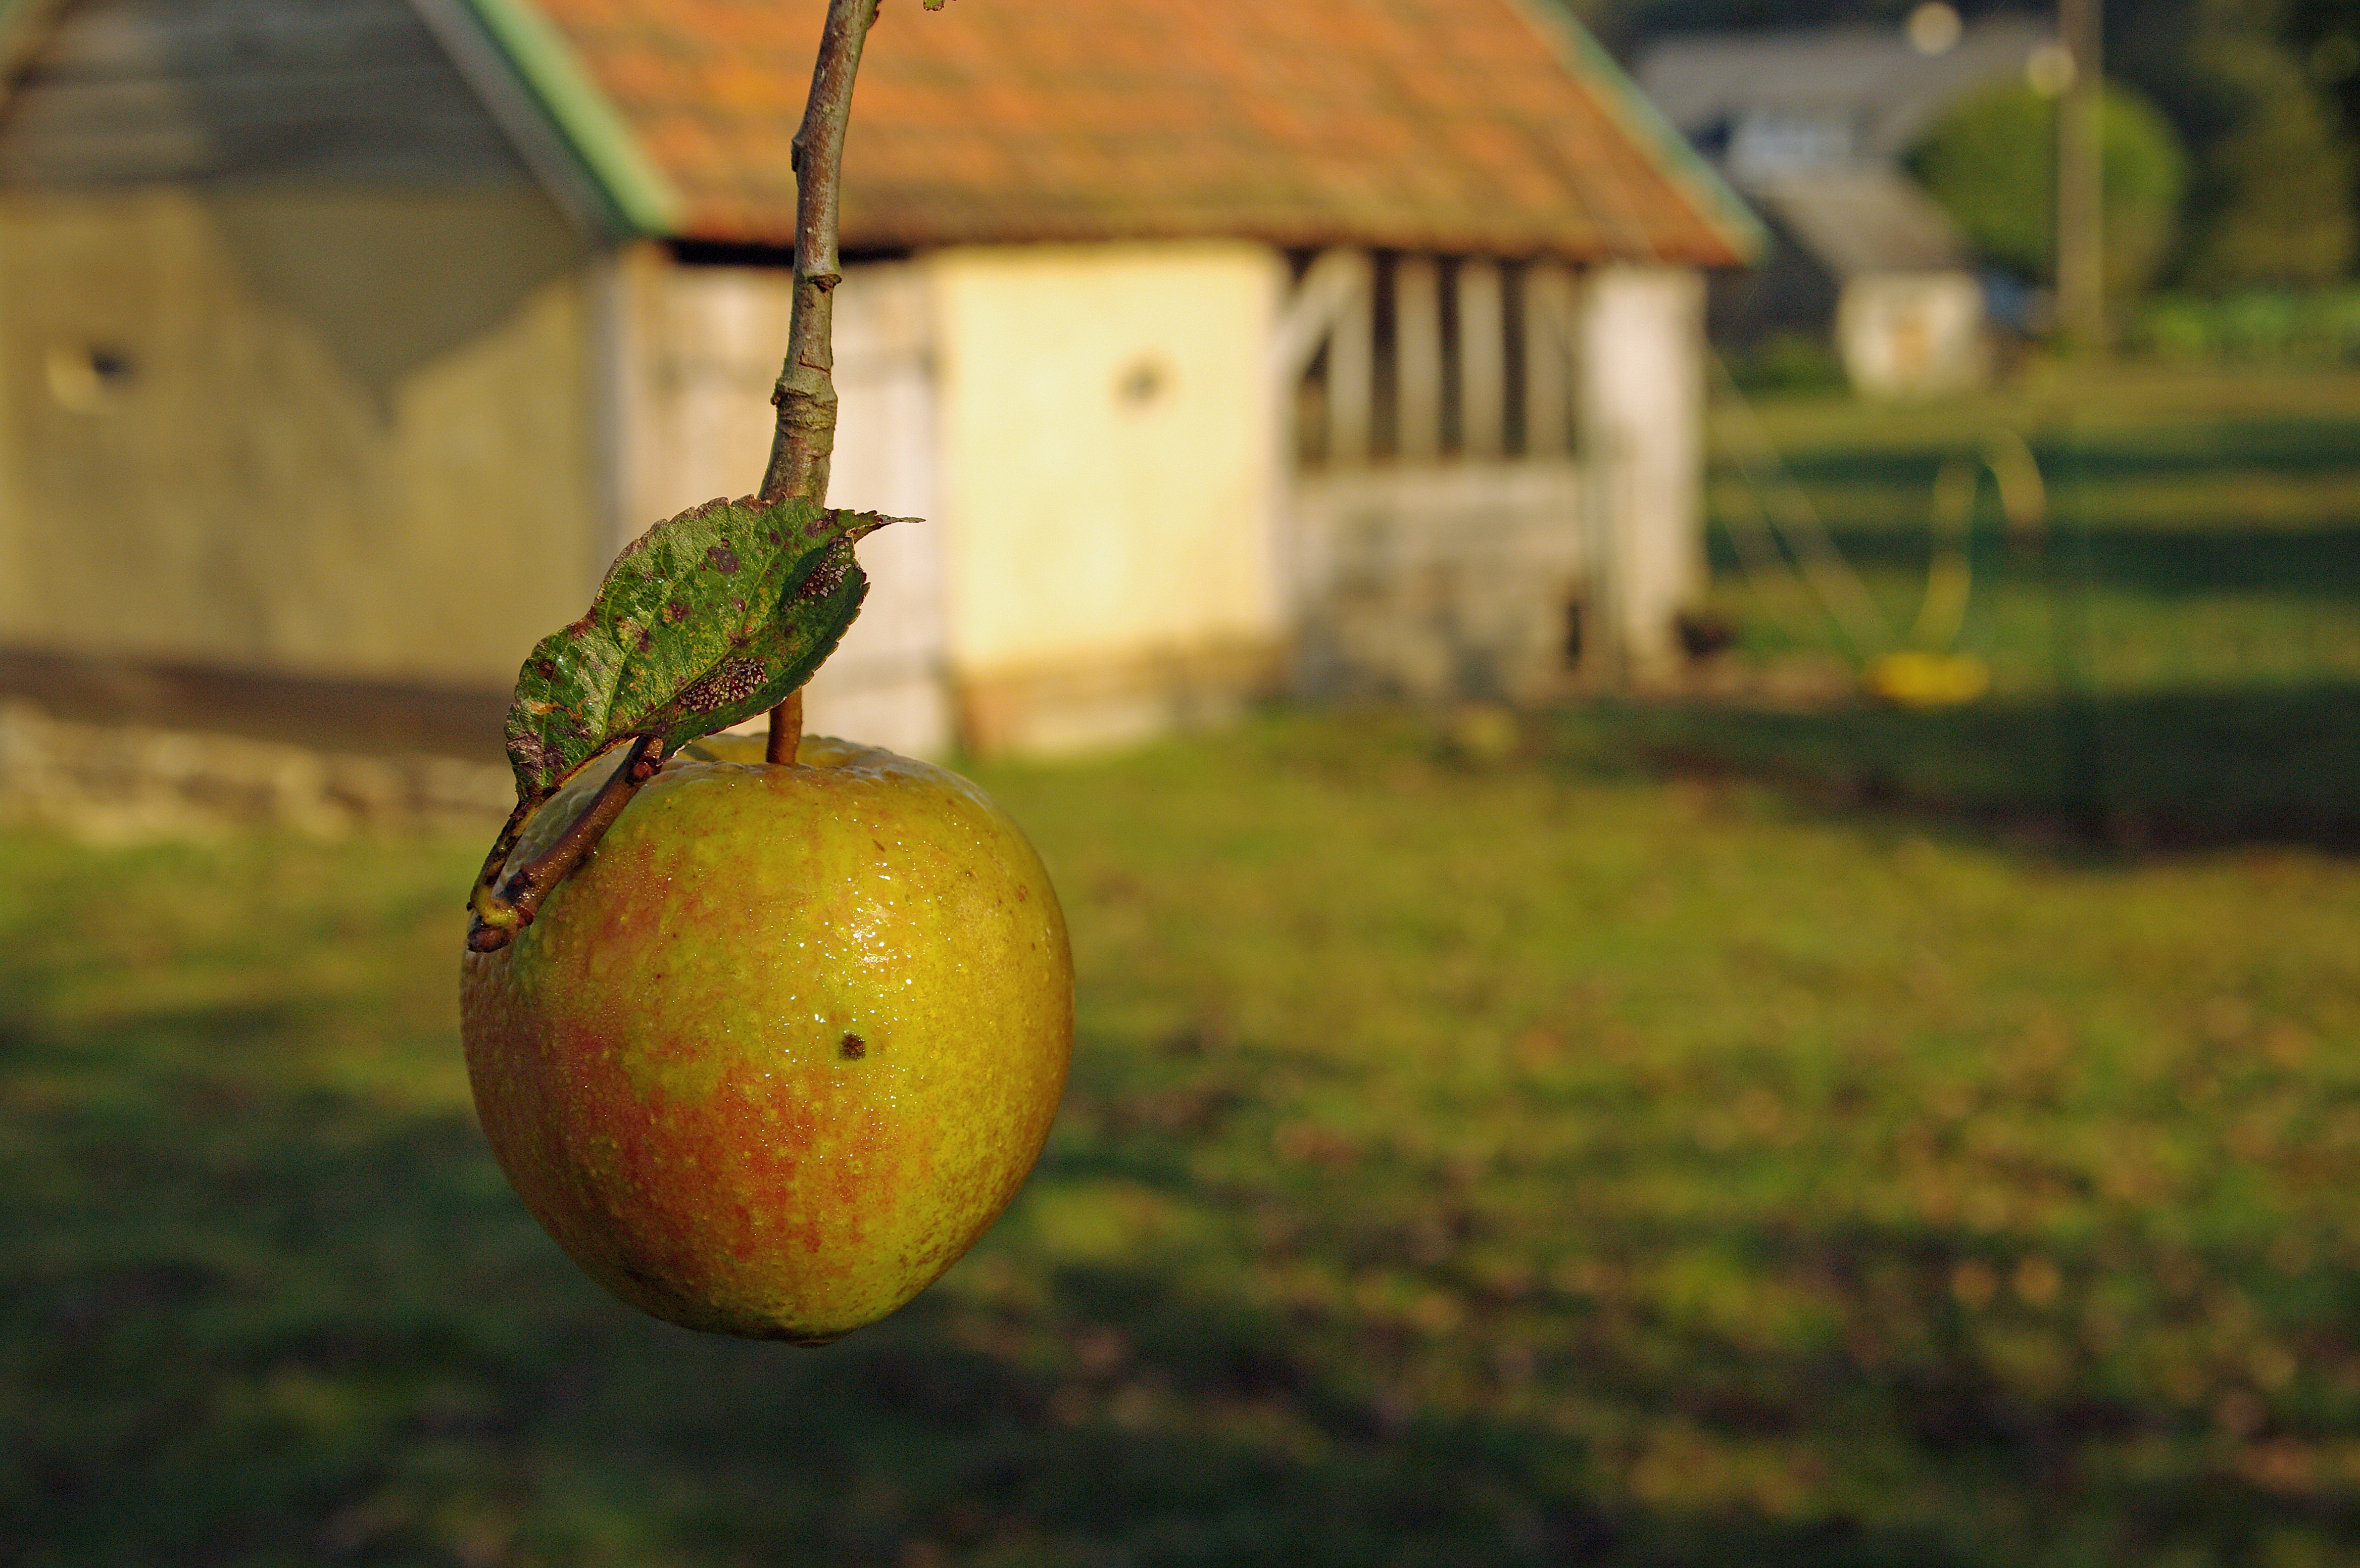
apple, tree, nature, branch, plant, fruit, sunlight, leaf, fall, flower, food, green, produce, autumn, yellow, lighting, flora, normandy, rural area, hedgerow, flowering plant